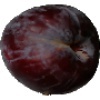
Label: Plum 1